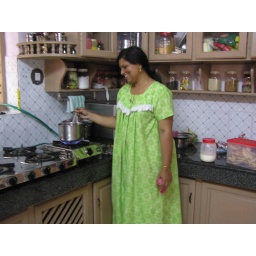
Biogas stove in house